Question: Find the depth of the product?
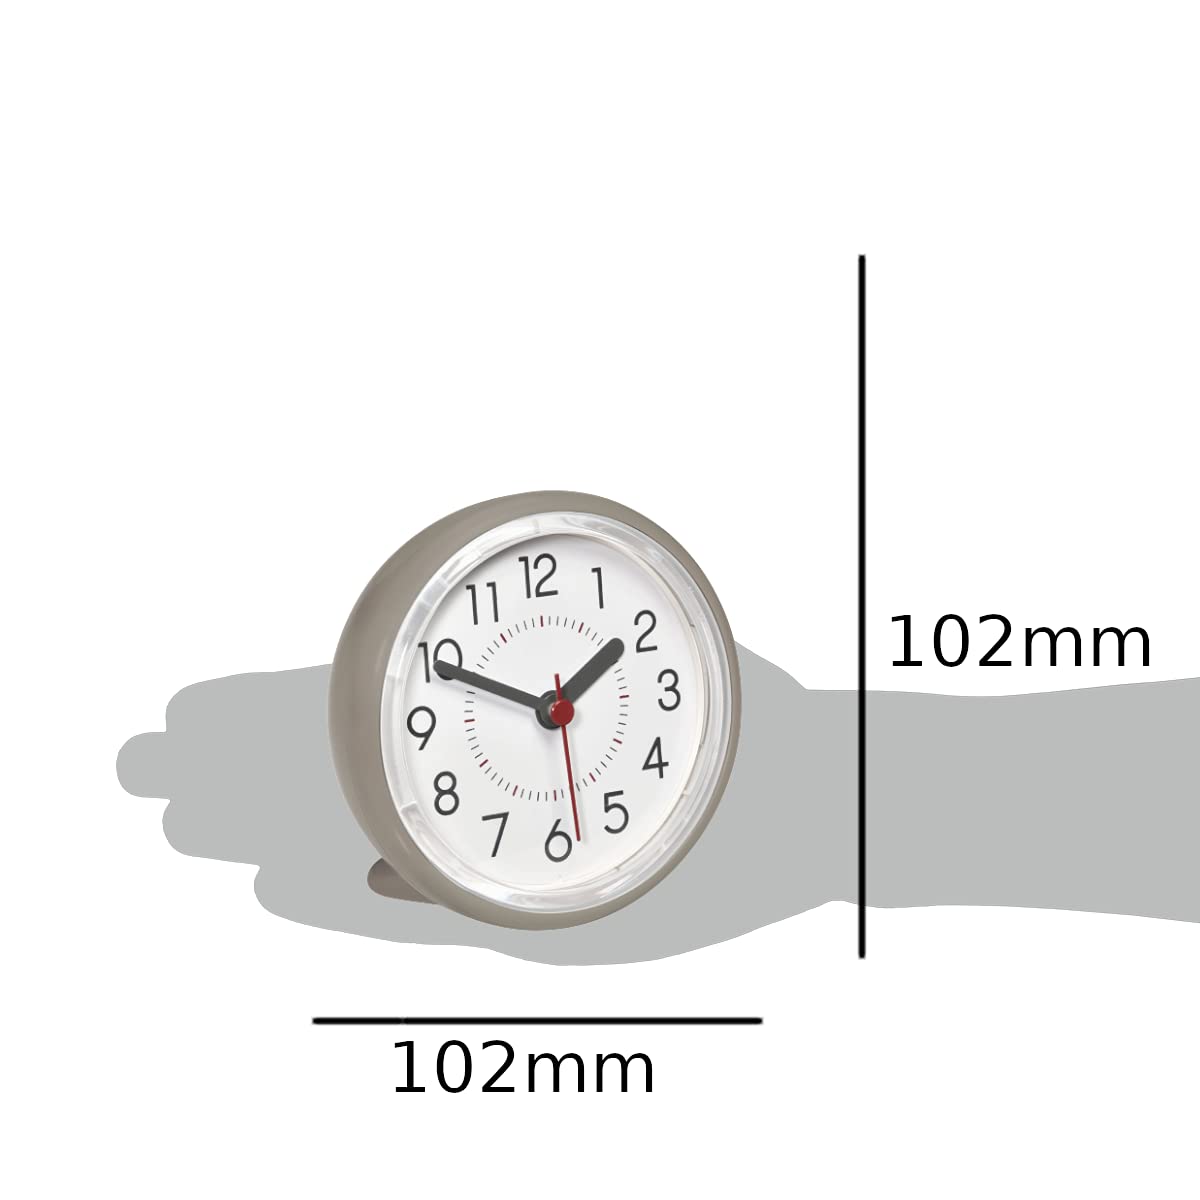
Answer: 102.0 millimetre